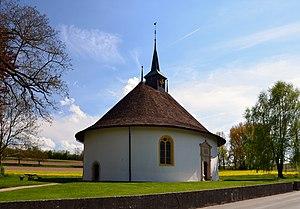
Le temple de Chêne-Pâquier (canton de Vaud, Suisse).
Chêne-Pâquier est une commune suisse du canton de Vaud, située dans le district du Jura-Nord vaudois.